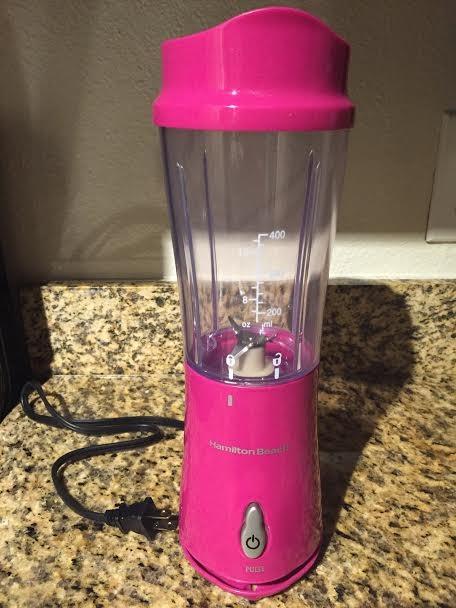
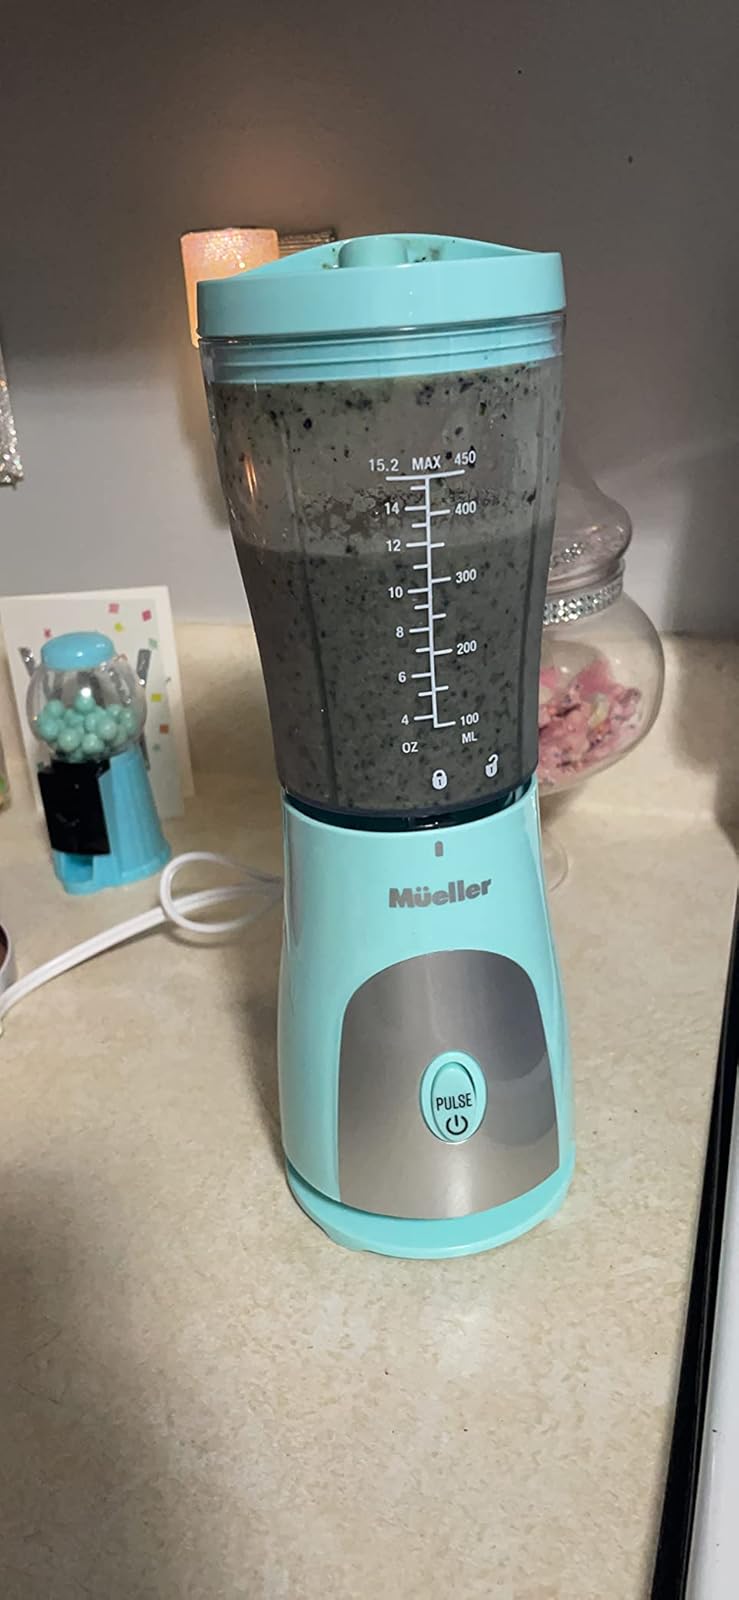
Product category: items_blender
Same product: no